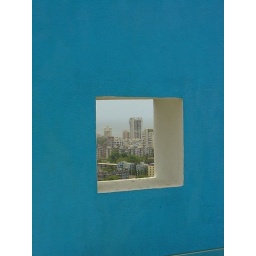
a quaint window in the exterior of a building